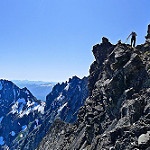
Scene: Outdoor